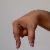
The image shows a hand gesture representing the letter 'Q' in Indian Sign Language.